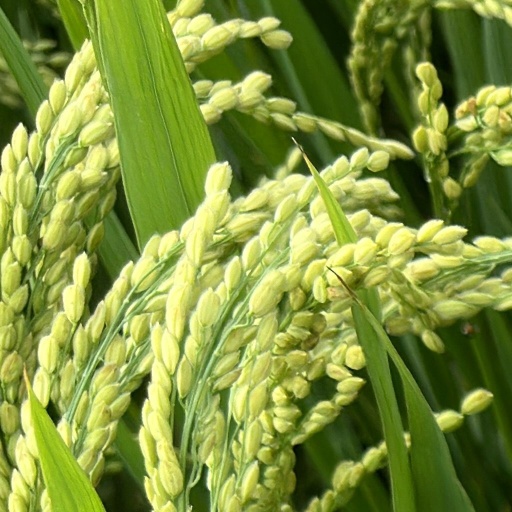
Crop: rice